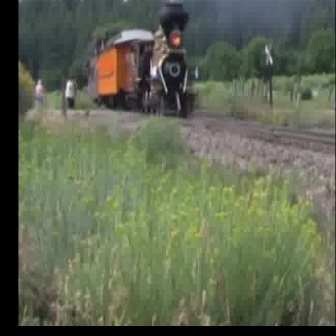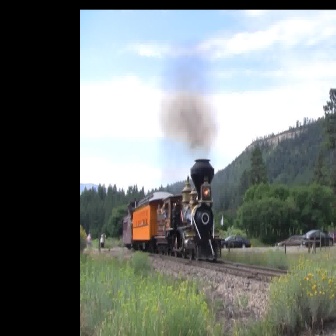
  Please identify the target specified by the bounding box [84,1,199,116] in the first image and locate it in the second image. Return the coordinates in [x_min,y_min,x_max,y_max] format.
Answer: [121,158,224,261]